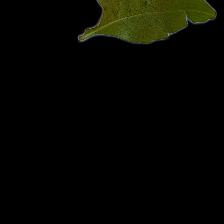
Plant: Neem